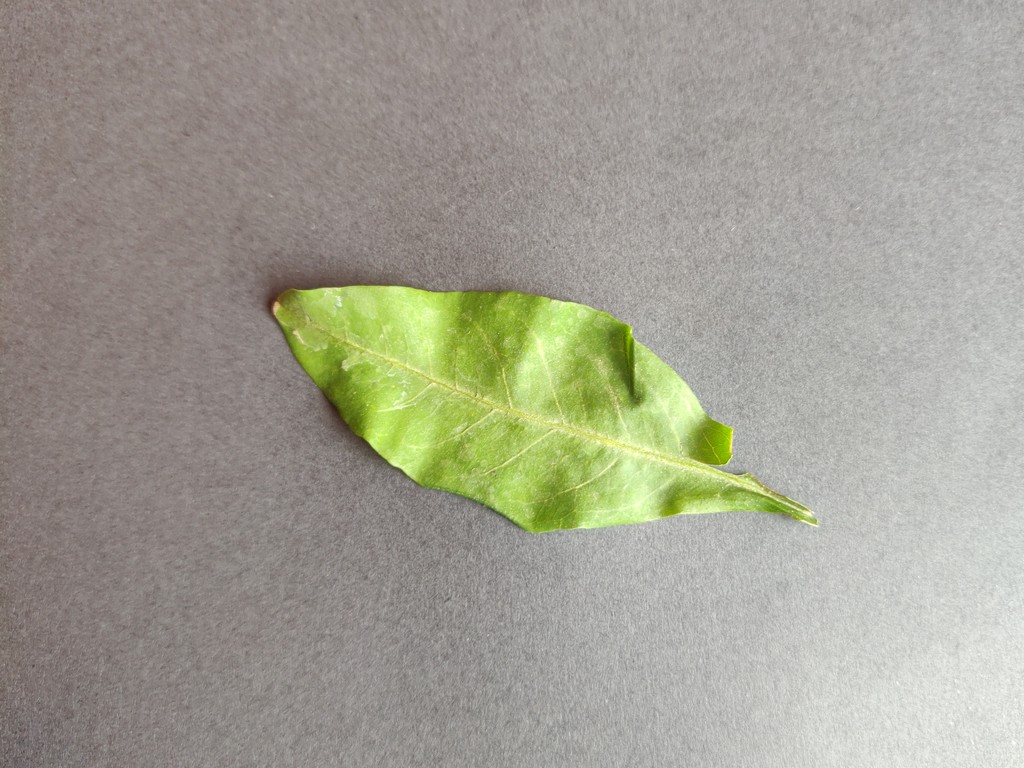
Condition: Healthy
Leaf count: single
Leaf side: front